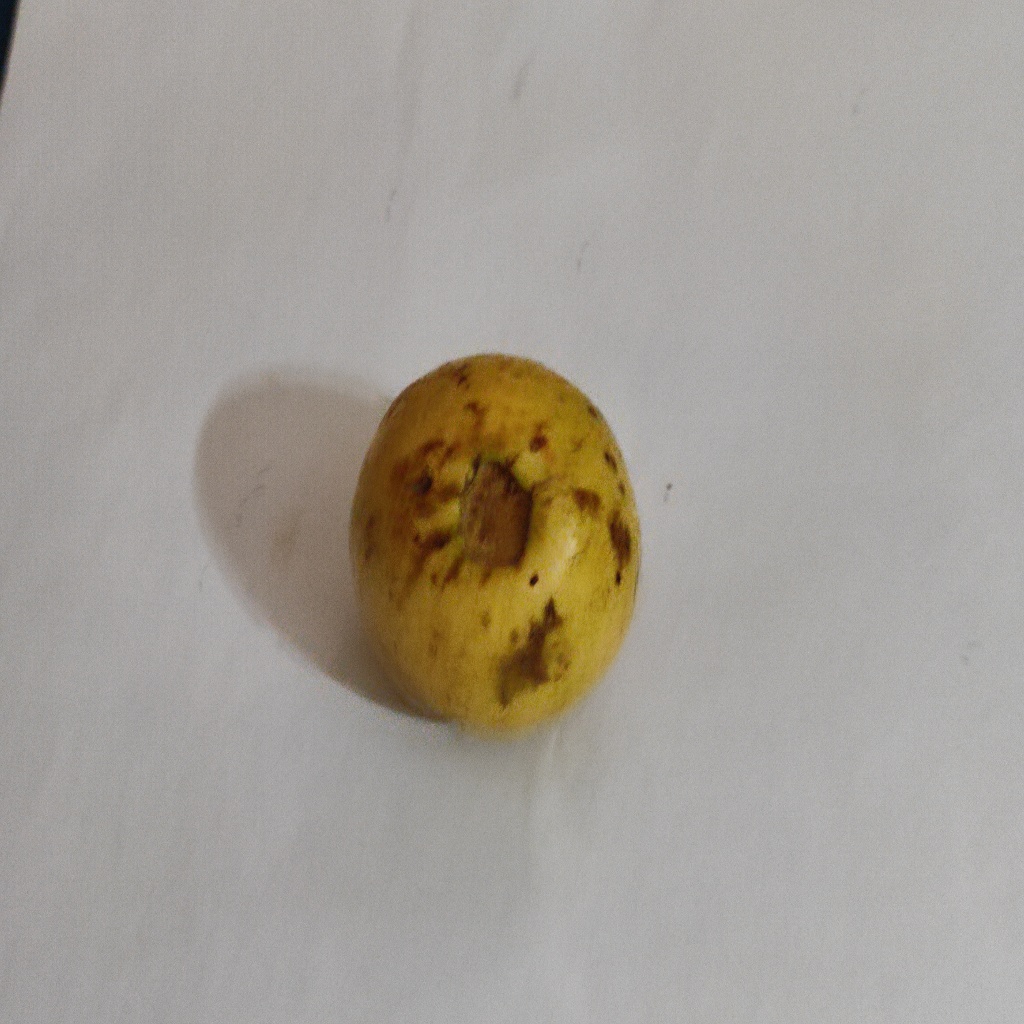
Crop: guava
Quality class: Class_B